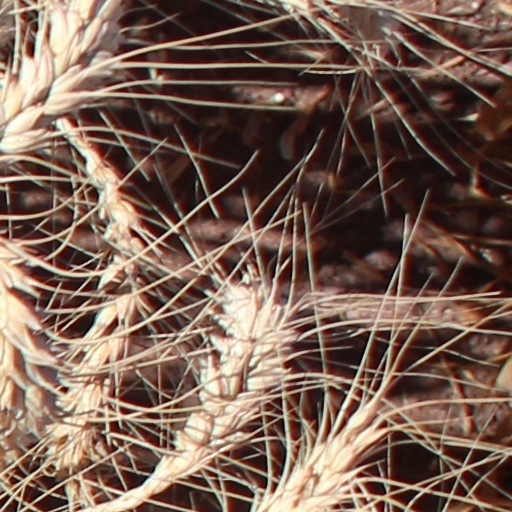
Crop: wheat